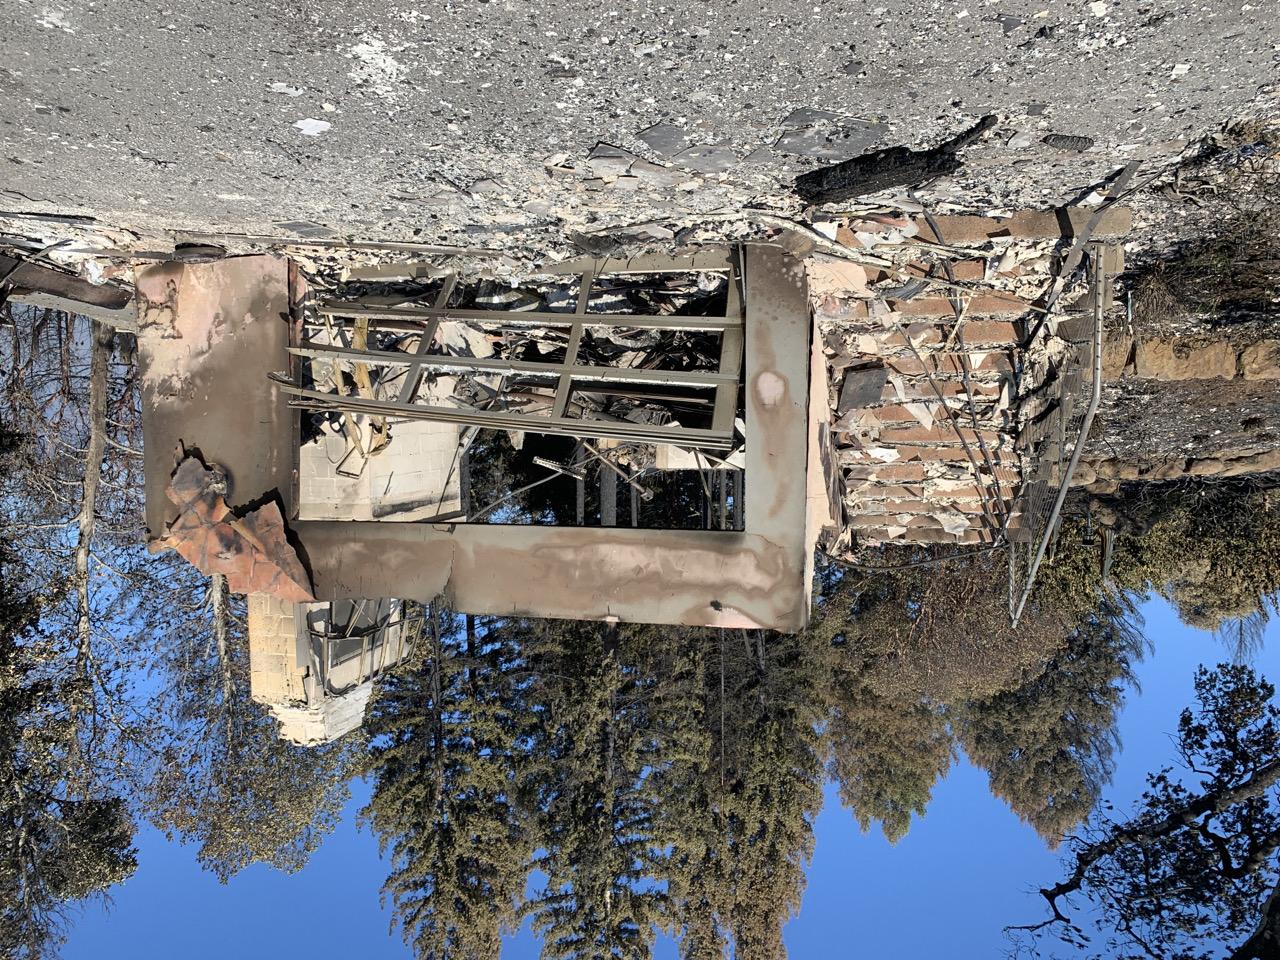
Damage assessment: destroyed